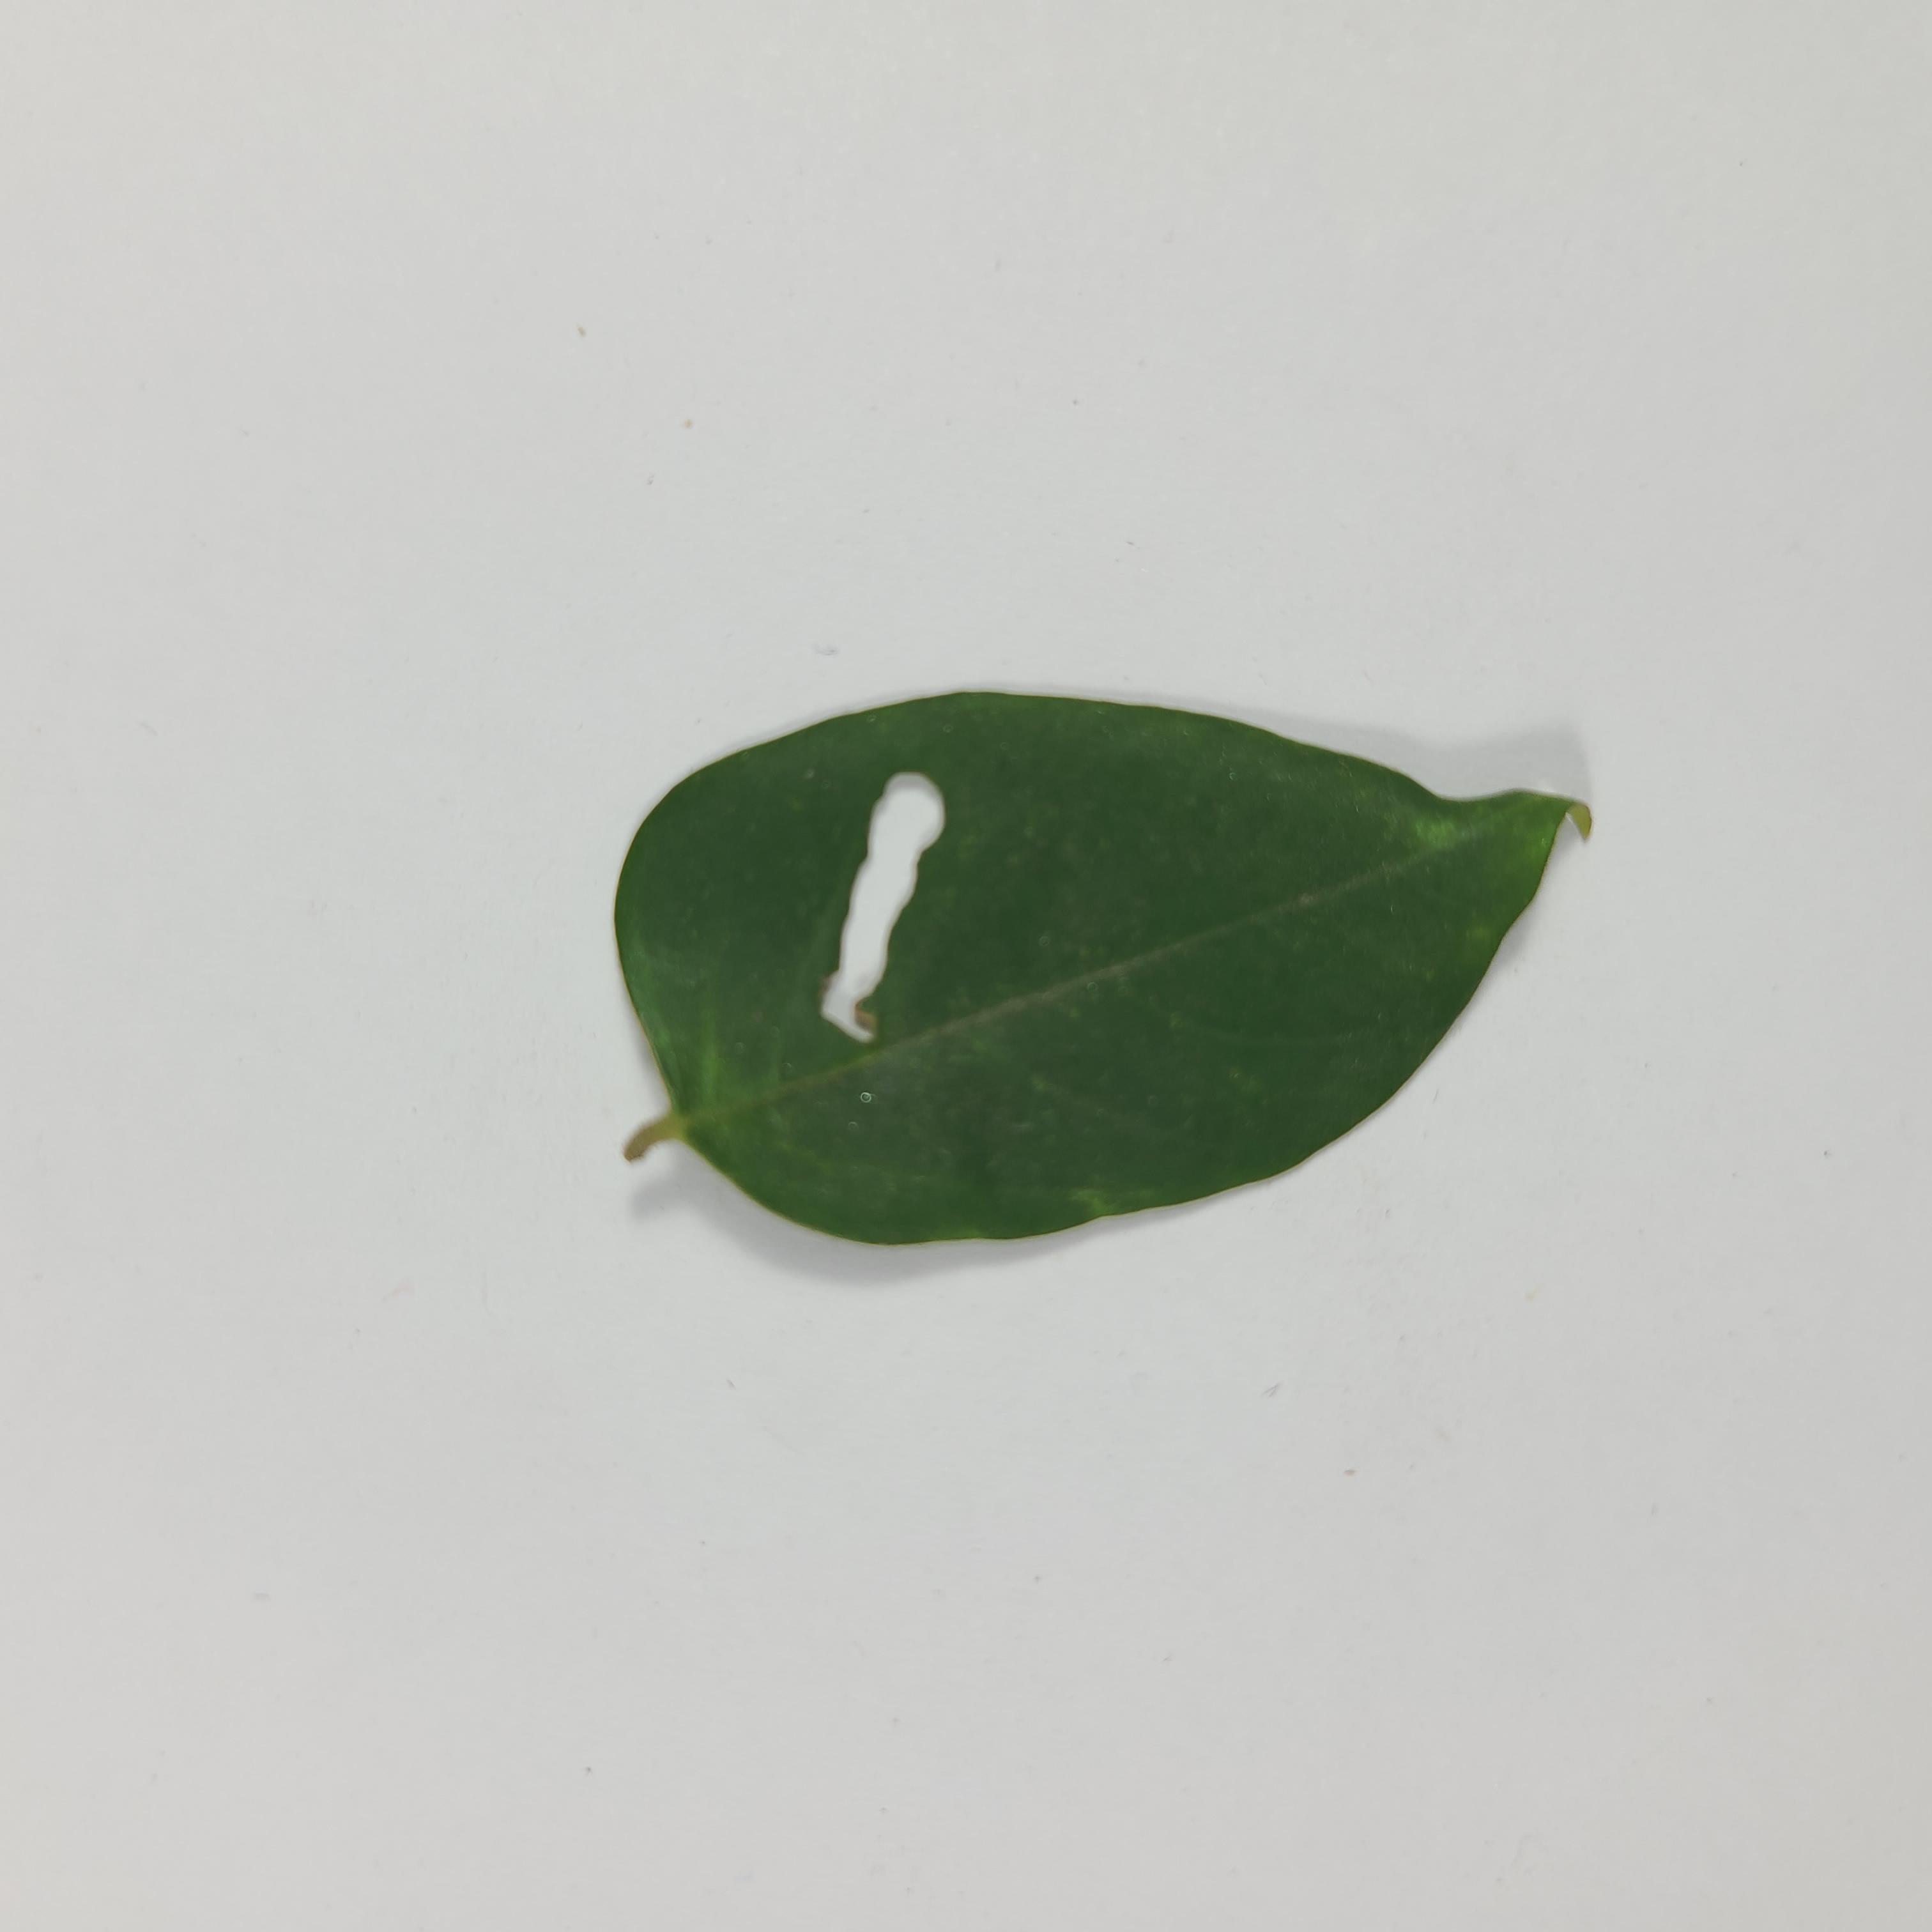
Label: Insect Hole leaves